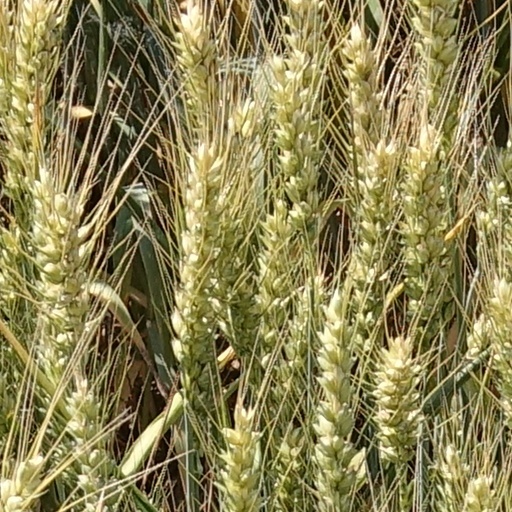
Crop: wheat